Danila Kozlovsky

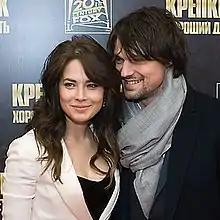
Yuliya Snigir and Danila Kozlovsky, during the premiere of "A Good Day to Die Hard", 2013

Kozlovsky gained wider publicity in 2008 with his starring role in the film "Black Hunters". There he played the role of robber archaeologist Sergei Filatov, who is transported into the past together with his friends when making illegal excavations.